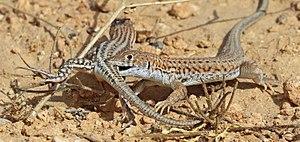
Acanthodactylus boskianus est une espèce de sauriens de la famille des Lacertidae.